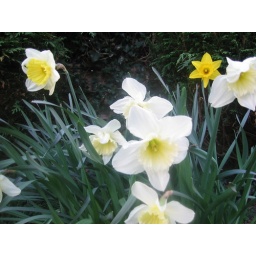
white daffodils with a yellow one swaying in the wind